Panama disease

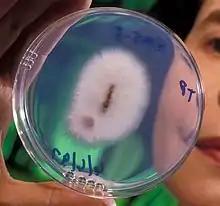
"Foc" causes the disease

"Fusarium oxysporum" f. sp. "cubense" ("Foc") is a member of the "Fusarium oxysporum" species complex, a group of ascomycete fungi with morphological similarities. Based on their different host species, the plant pathogenic fungi of this species complex are divided into approximately 150 special forms (formae specialis, f.sp.). "Fusarium oxysprorum" f.sp. "cubense" mainly infects banana ("Musa") species. The special form "cubense" has been subdivided into four different races, which each attack a different group of banana genotypes.